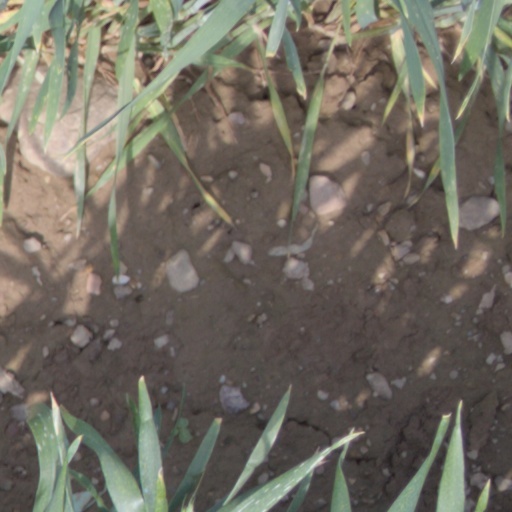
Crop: wheat